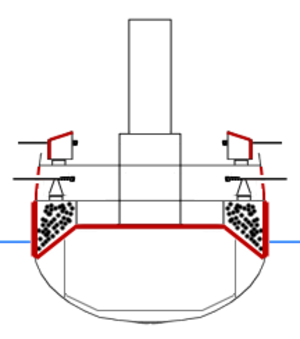
Panserkrydser / De første panserkrydsere
Panserkrydseren havde panser langs skibssiden, et vandret panserdæk, samt panserskjolde for kanonerne (alt vist med rødt). Kulbeholdningen i skibssiden gav yderligere beskyttelse.
En panserkrydser er en type pansret krigsskib. Betegnelsen krydser stammer fra hollandsk: kruiser og dækker over et hurtigtgående krigsskib, beregnet til at operere alene. Den oprindelige betydning af ordet – brugt siden det 17. århundrede – dækker et skib, der opererer alene, med opgaver som ødelæggelse af fjendtlige handelsskibe, opklaring for en flådestyrke og transport af vigtige meddelelser. Til disse opgaver var det for dyrt at anvende flådernes største enheder, så i stedet benyttede man fregatter, korvetter, brigger og lignende. Krydserne udviklede sig i to retninger, for det første panserkrydseren, der var næsten lige så stor som datidens slagskib, og i stand til at klare sig i fjerne farvande, og desuden en mindre krydsertype, som mest var beregnet på opklaringstjeneste og på at angribe handelsskibe.